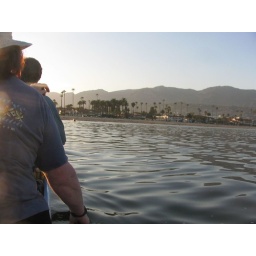
Paddling in a four person outrigger boat in Santa Barbara